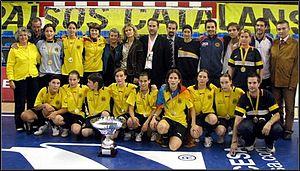
L’équipe de Catalogne de futsal féminin est l'équipe de futsal de la Catalogne, communauté autonome d'Espagne. La sélection est contrôlée par la Fédération de Catalogne de football.